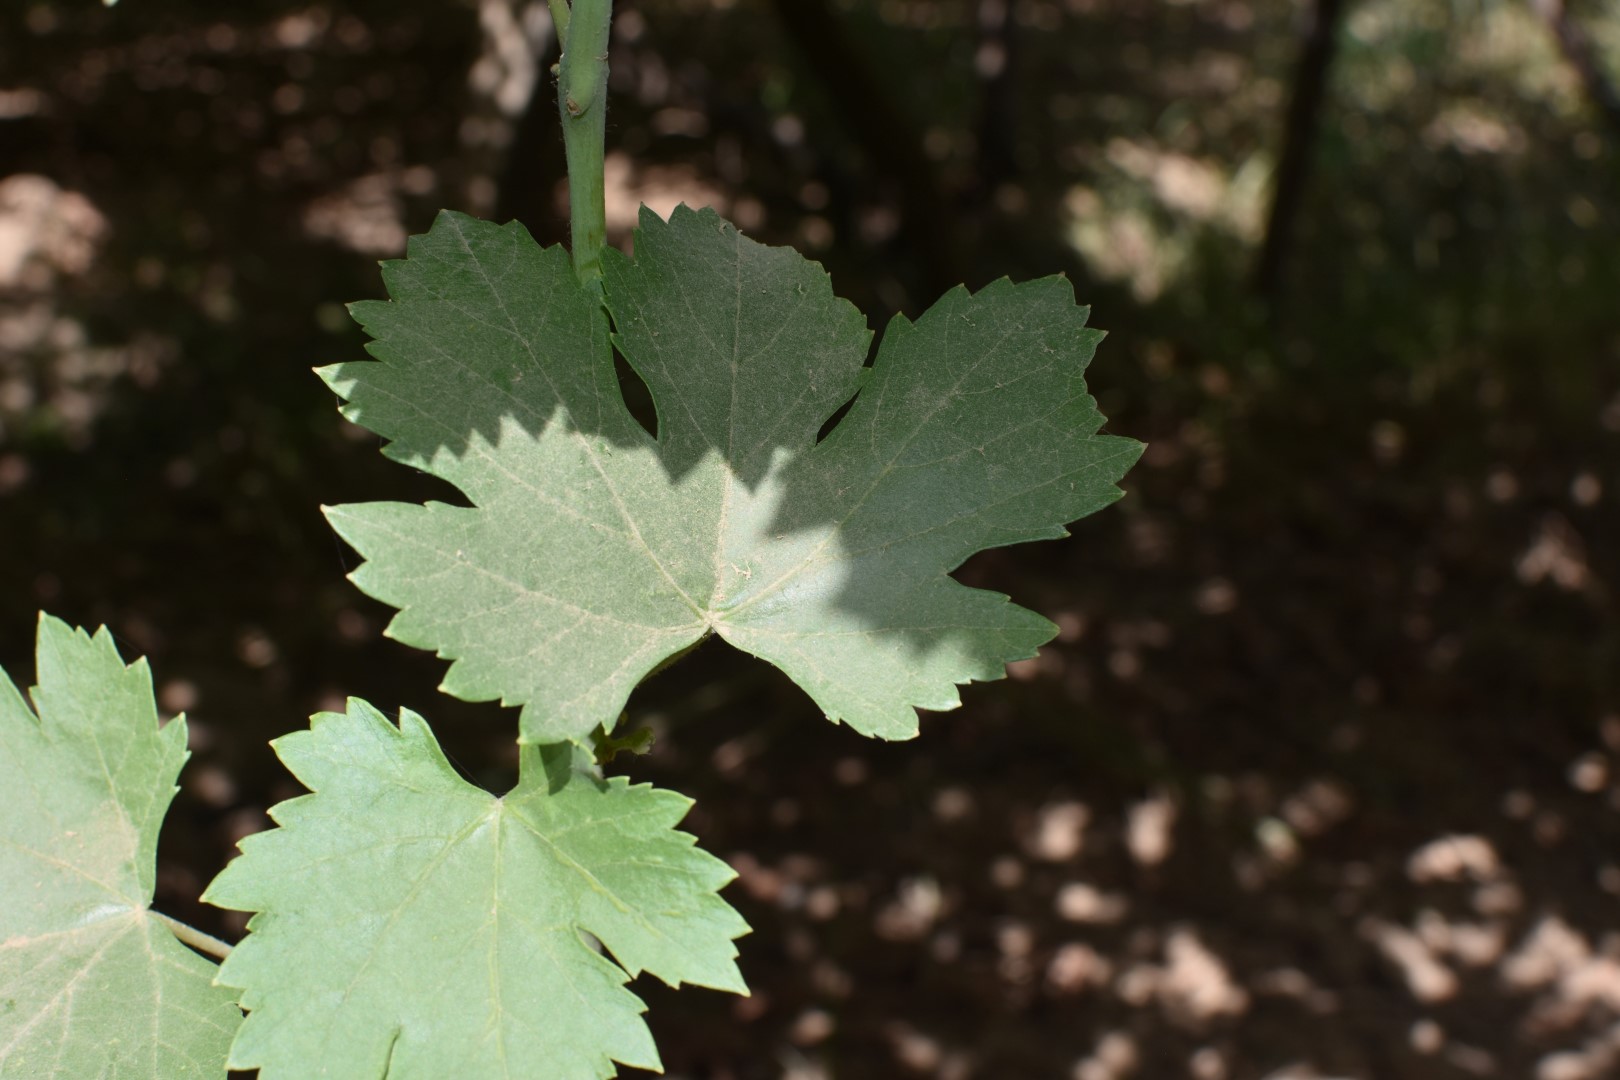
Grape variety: Halawani